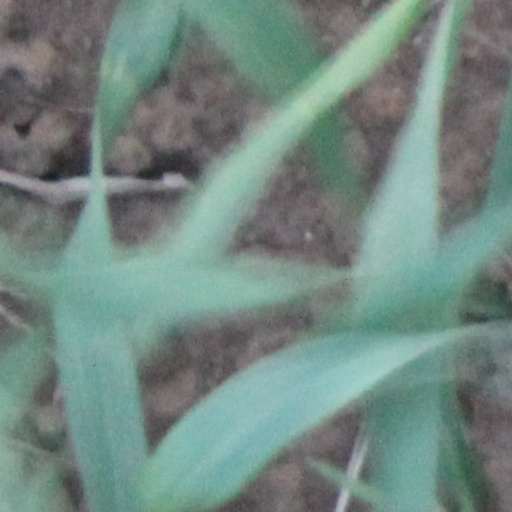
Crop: wheat